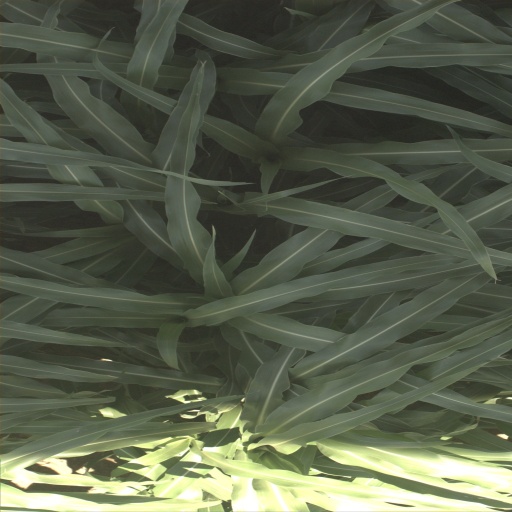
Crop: sorghum